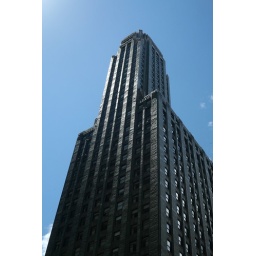
Clad in very dark green granite or marble.This tower is on Michigan Avenue, just south of the Chicago River.